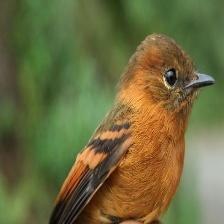
Species: CINNAMON FLYCATCHER
Scientific name: PYRRHOMYIAS CINNAMOMEUS